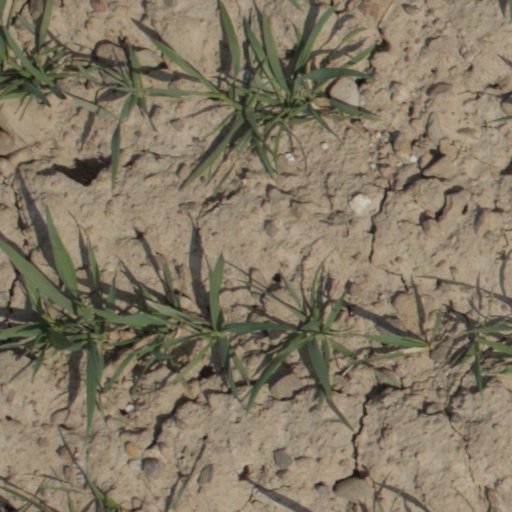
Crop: wheat